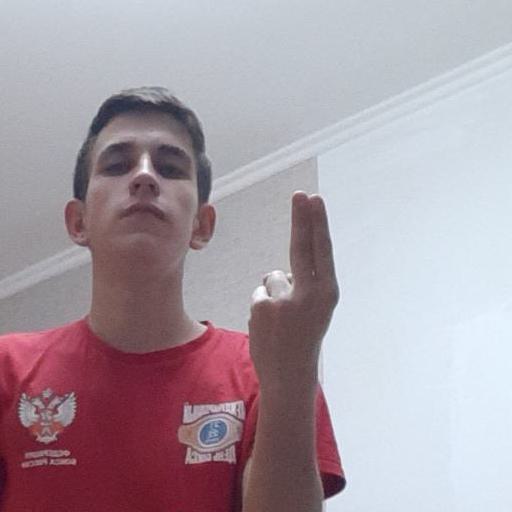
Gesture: two_up_inverted